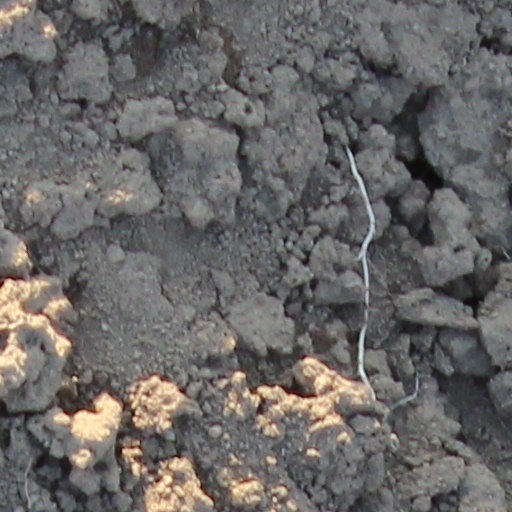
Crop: wheat